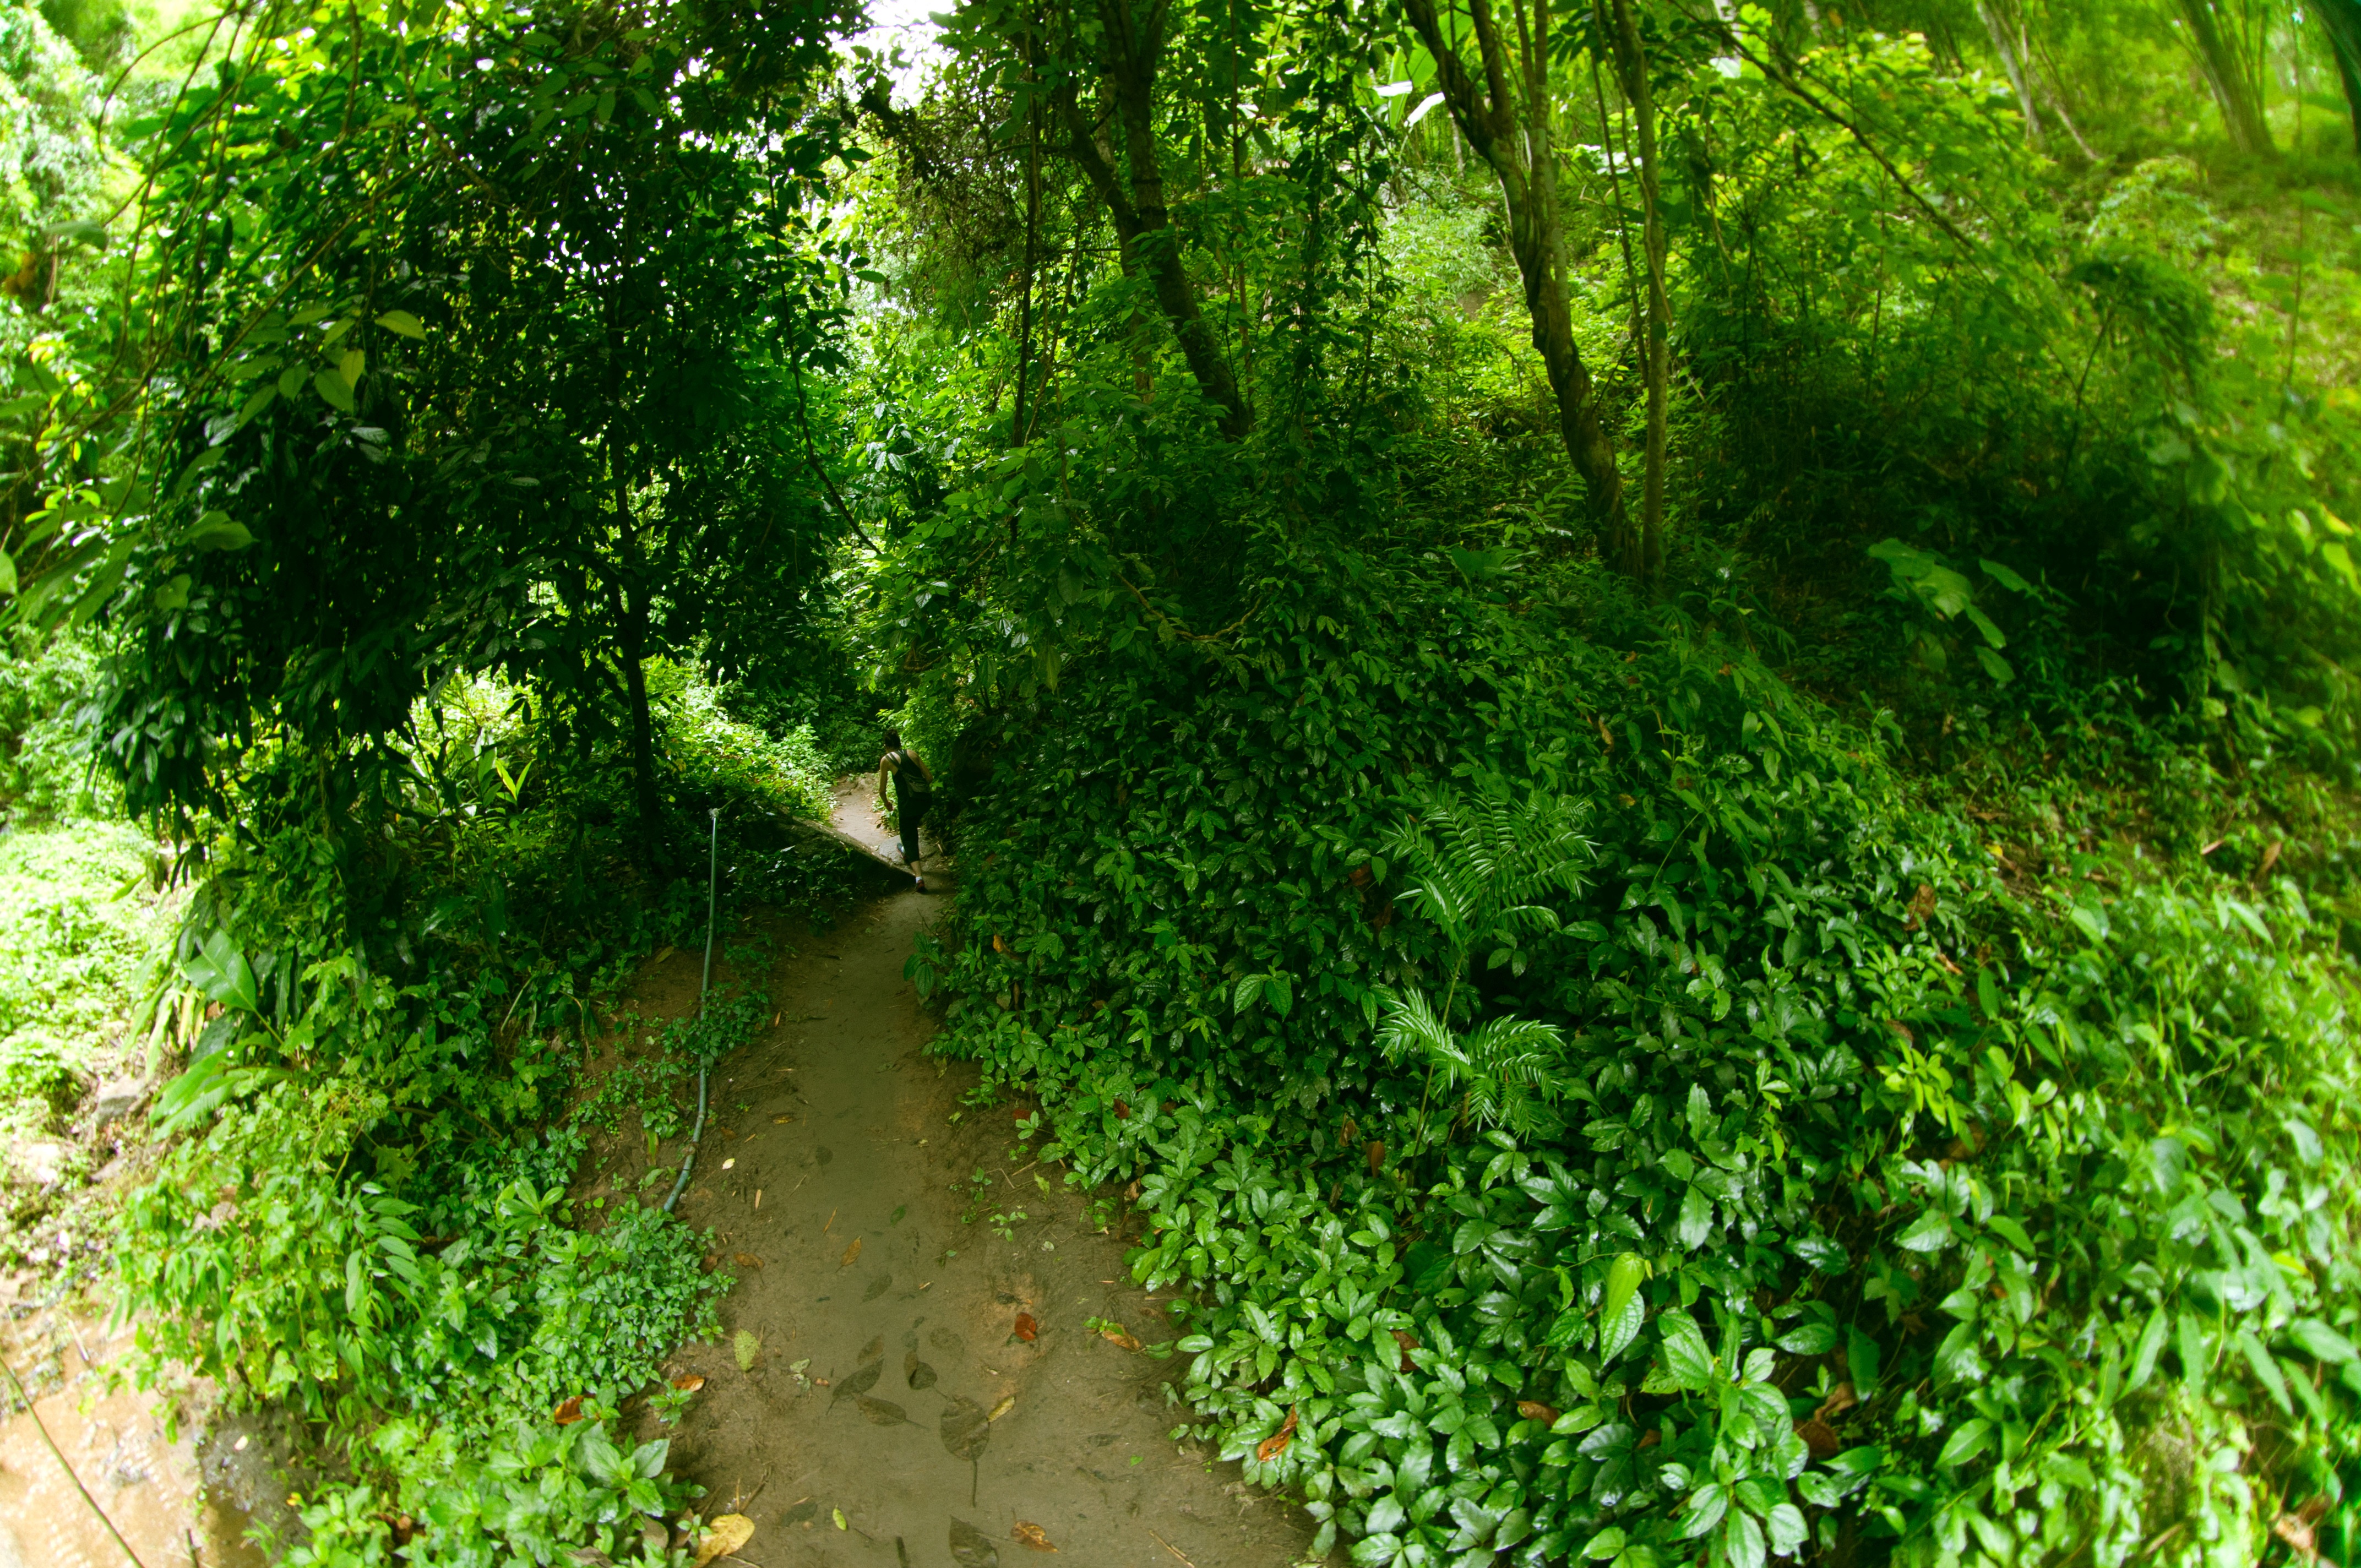
tree, forest, grass, plant, lawn, leaf, flower, moss, green, jungle, soil, botany, garden, vegetation, shrub, rainforest, deciduous, woodland, habitat, ecosystem, biome, natural environment, woody plant, land plant